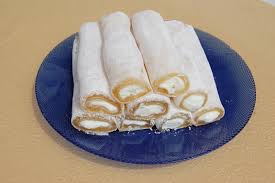
Yemek: lokum